Economic history of France

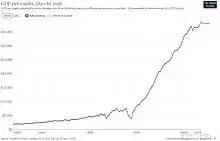
Change in per capita GDP of France, 1820–2018. Figures are inflation-adjusted to 2011 international dollars.

The economic history of France involves major events and trends, including the elaboration and extension of the seigneurial economic system (including the enserfment of peasants) in the medieval Kingdom of France, the development of the French colonial empire in the early modern period, the wide-ranging reforms of the French Revolution and the Napoleonic Era, the competition with the United Kingdom and other neighboring states during industrialization and the extension of imperialism, the total wars of the late-19th and early 20th centuries, and the introduction of the welfare state and integration with the European Union since World War II.